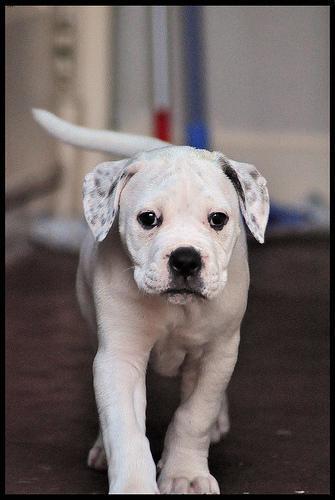
american bulldog